Question: How many skateboards do you see?
Tambaya: Skateboards nawa ake gani?
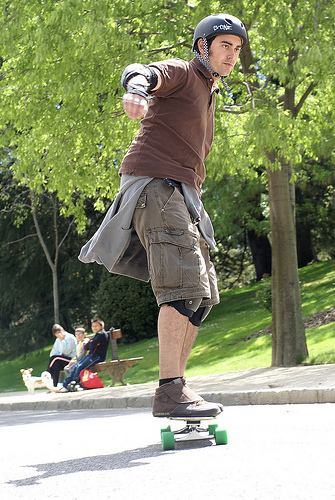
Answer: 1
Amsa: 1